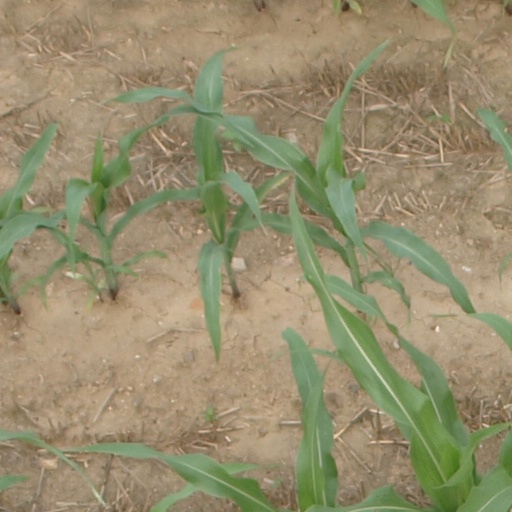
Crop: maize; corn